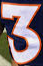
Number: 3